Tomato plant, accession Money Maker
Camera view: tilt-top (135 deg); turntable rotation: 240 degrees
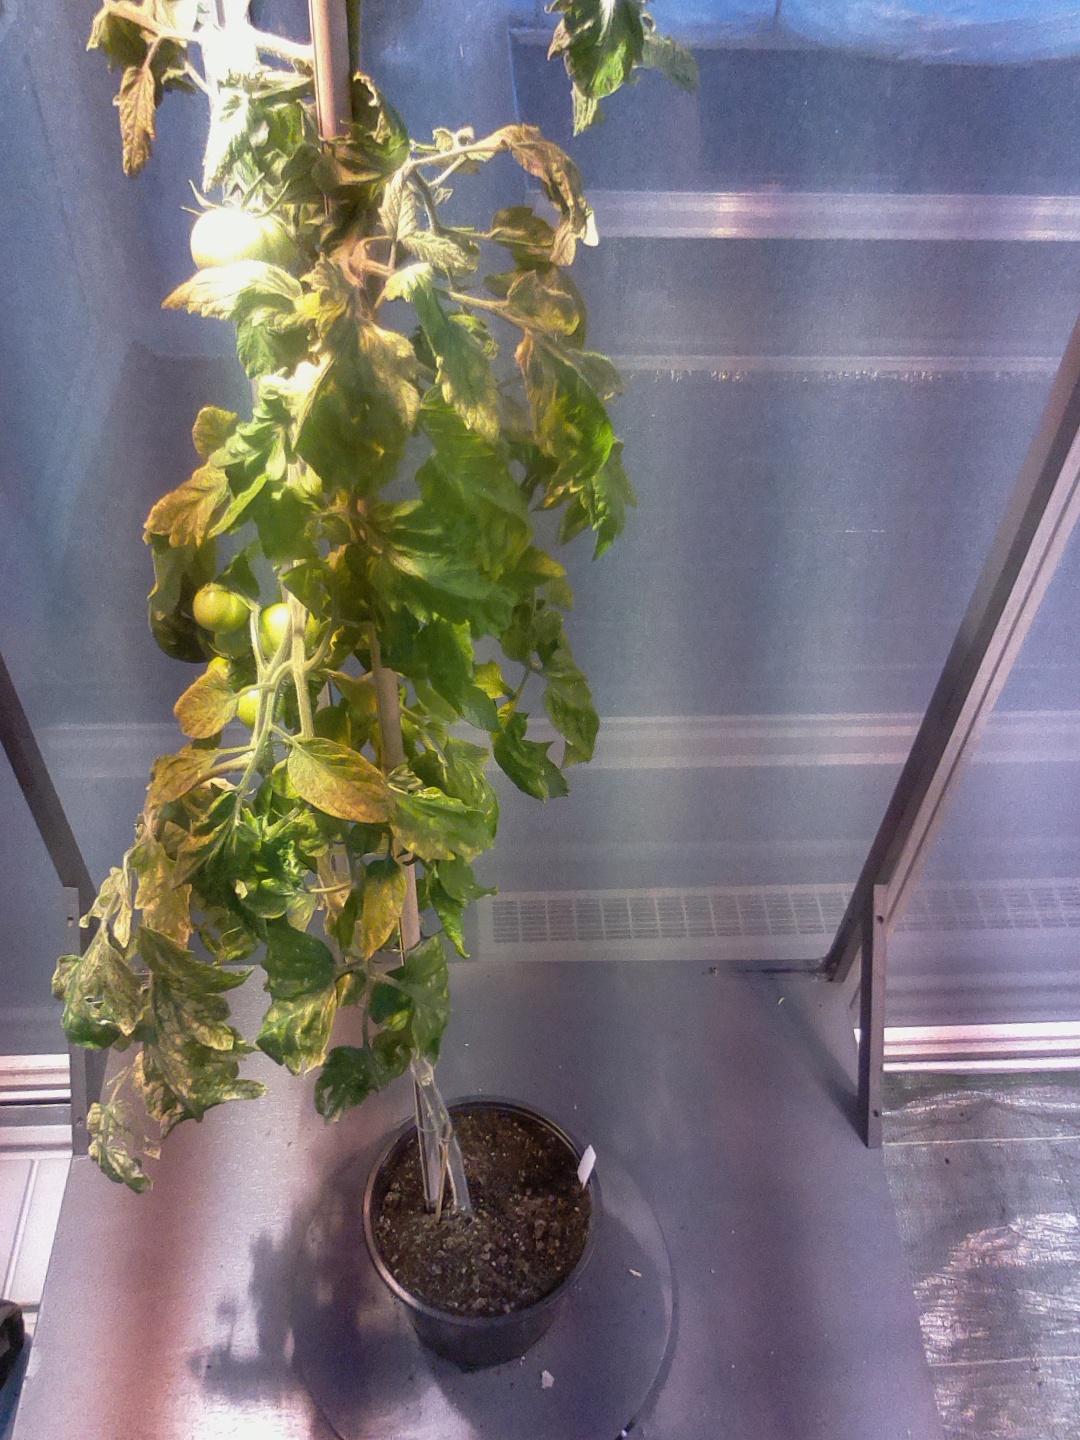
BBCH growth stage 75: 50%-60% of final fruit size